History of the United States (1945–1964)

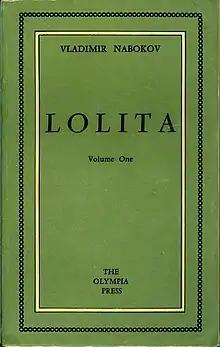
Cover of the first edition of "Lolita" by Vladimir Nabokov, published by Olympia Press in 1955

The strong sexual taboos of mass culture were also reflected in literature, with the institutionally established modernist tradition, and most writers feeling compelled to self-censor themselves. This would clash with the Beat fiction which pushed the boundaries of what was considered allowed, causing a liberating and exciting cultural effect which encouraged other writers to free up. For this, the Beat movement was met with a series of censorships and law enforcement excesses.